Laura de la Uz

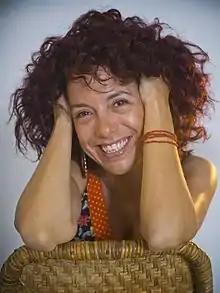

Laura de la Uz (born 14 February 1970) is a Cuban film, television and theatre actress. She appeared in the theatre drama "Un Rayo de Esperanza" in 2020 Cubacultura.